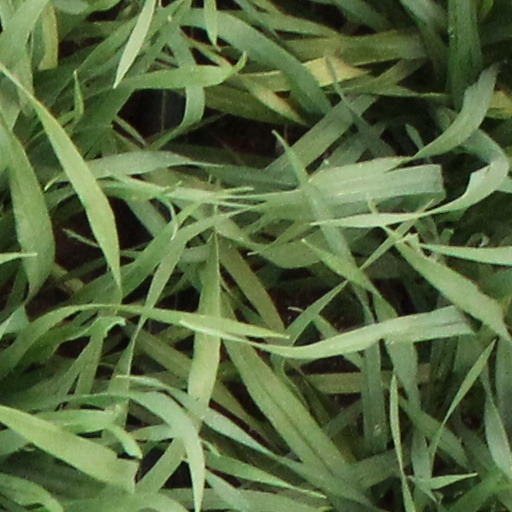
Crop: wheat